MV Imperial Transport

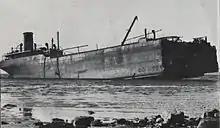
Rear half of "Imperial Transport" beached on the Isle of Bute, February 1940

"Imperial Transport" was completed in 1931 for the Houlder Line. On 11 February 1940, the ship was steaming without a cargo, bound for Trinidad, when she was torpedoed by the . The ship broke in half about five minutes after the impact and the crew abandoned ship (two drowning in the process). Part of the crew re-boarded the stern later that night and the rest of the crew followed. After waiting for the weather to moderate, they got underway again on 13 February and encountered four British destroyers late on the 14th. was tasked to screen the tanker as she headed for port. The weather deteriorated on the morning of the 15th and the tanker could not make any headway. An attempt to rig a tow by the destroyer failed and she took off the crew during the night. A tugboat and the destroyer arrived, but the weather was too bad to re-board the stern section and "Forester" took the crew to Scapa Flow. Two more tugs were needed before the stern section could be towed to the Firth of Clyde and beached on the Isle of Bute on 26 February.